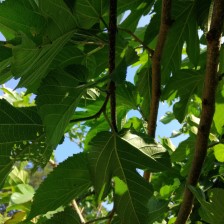
Variety: RedKing